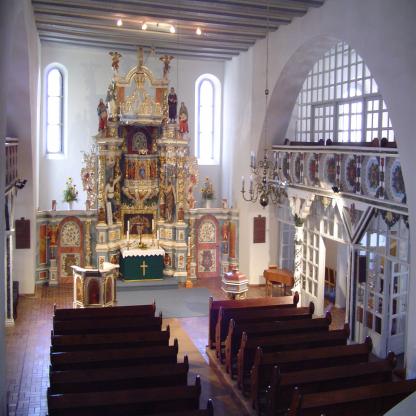
Scene: Indoor